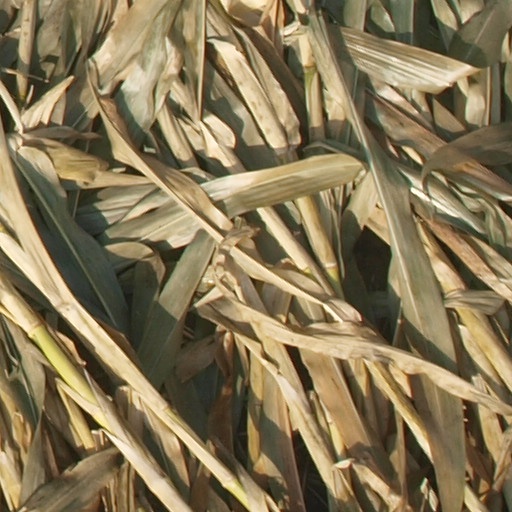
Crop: maize; corn